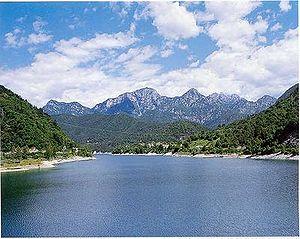
Lac de barrage
Le lac de Tramonti est un lac artificiel situé dans le val Tramontina, entre les communes de Tramonti di Sopra et Tramonti di Sotto, dans la province de Pordenone.